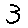
Label: 3